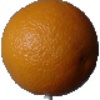
Label: Orange 1